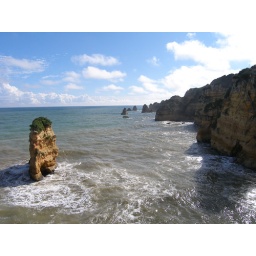
Lagos in the Algarve on the southern coast of Portugal has rock formations similar to the 12 Apostles in Australia.